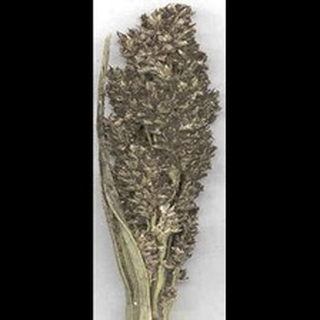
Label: wheat_smut